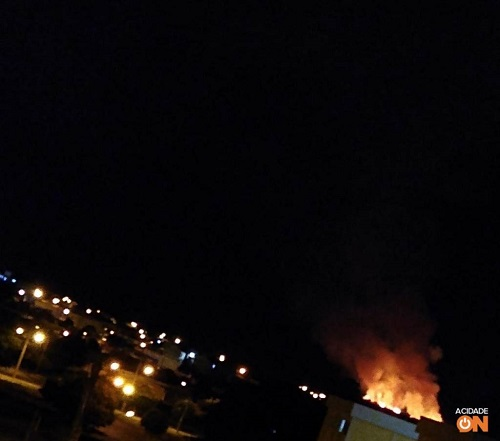
Fire: yes
Smoke: yes